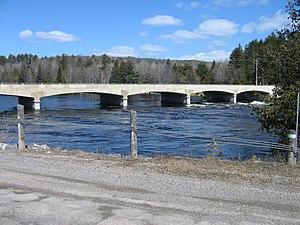
La route 41 est une route provinciale de l'Ontario reliant la Route 7 à la Route 148 à Pembroke, en pssant entre autres par Eganville. Elle possède une longueur de 160.5 kilomètres.